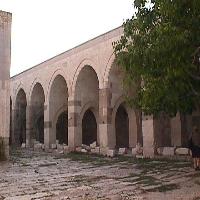
Weather: cloudy or overcast